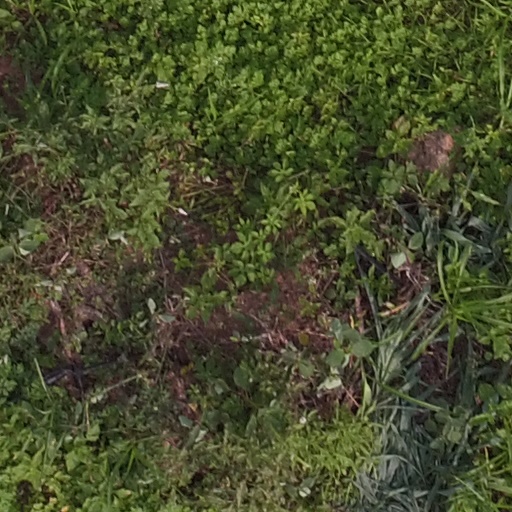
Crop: maize; corn